Quasqueton, Iowa

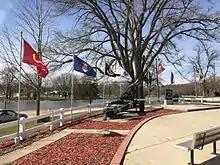
Quasqueton, Iowa Veterans' Memorial

According to the United States Census Bureau, the city has a total area of , of which is land and is water.